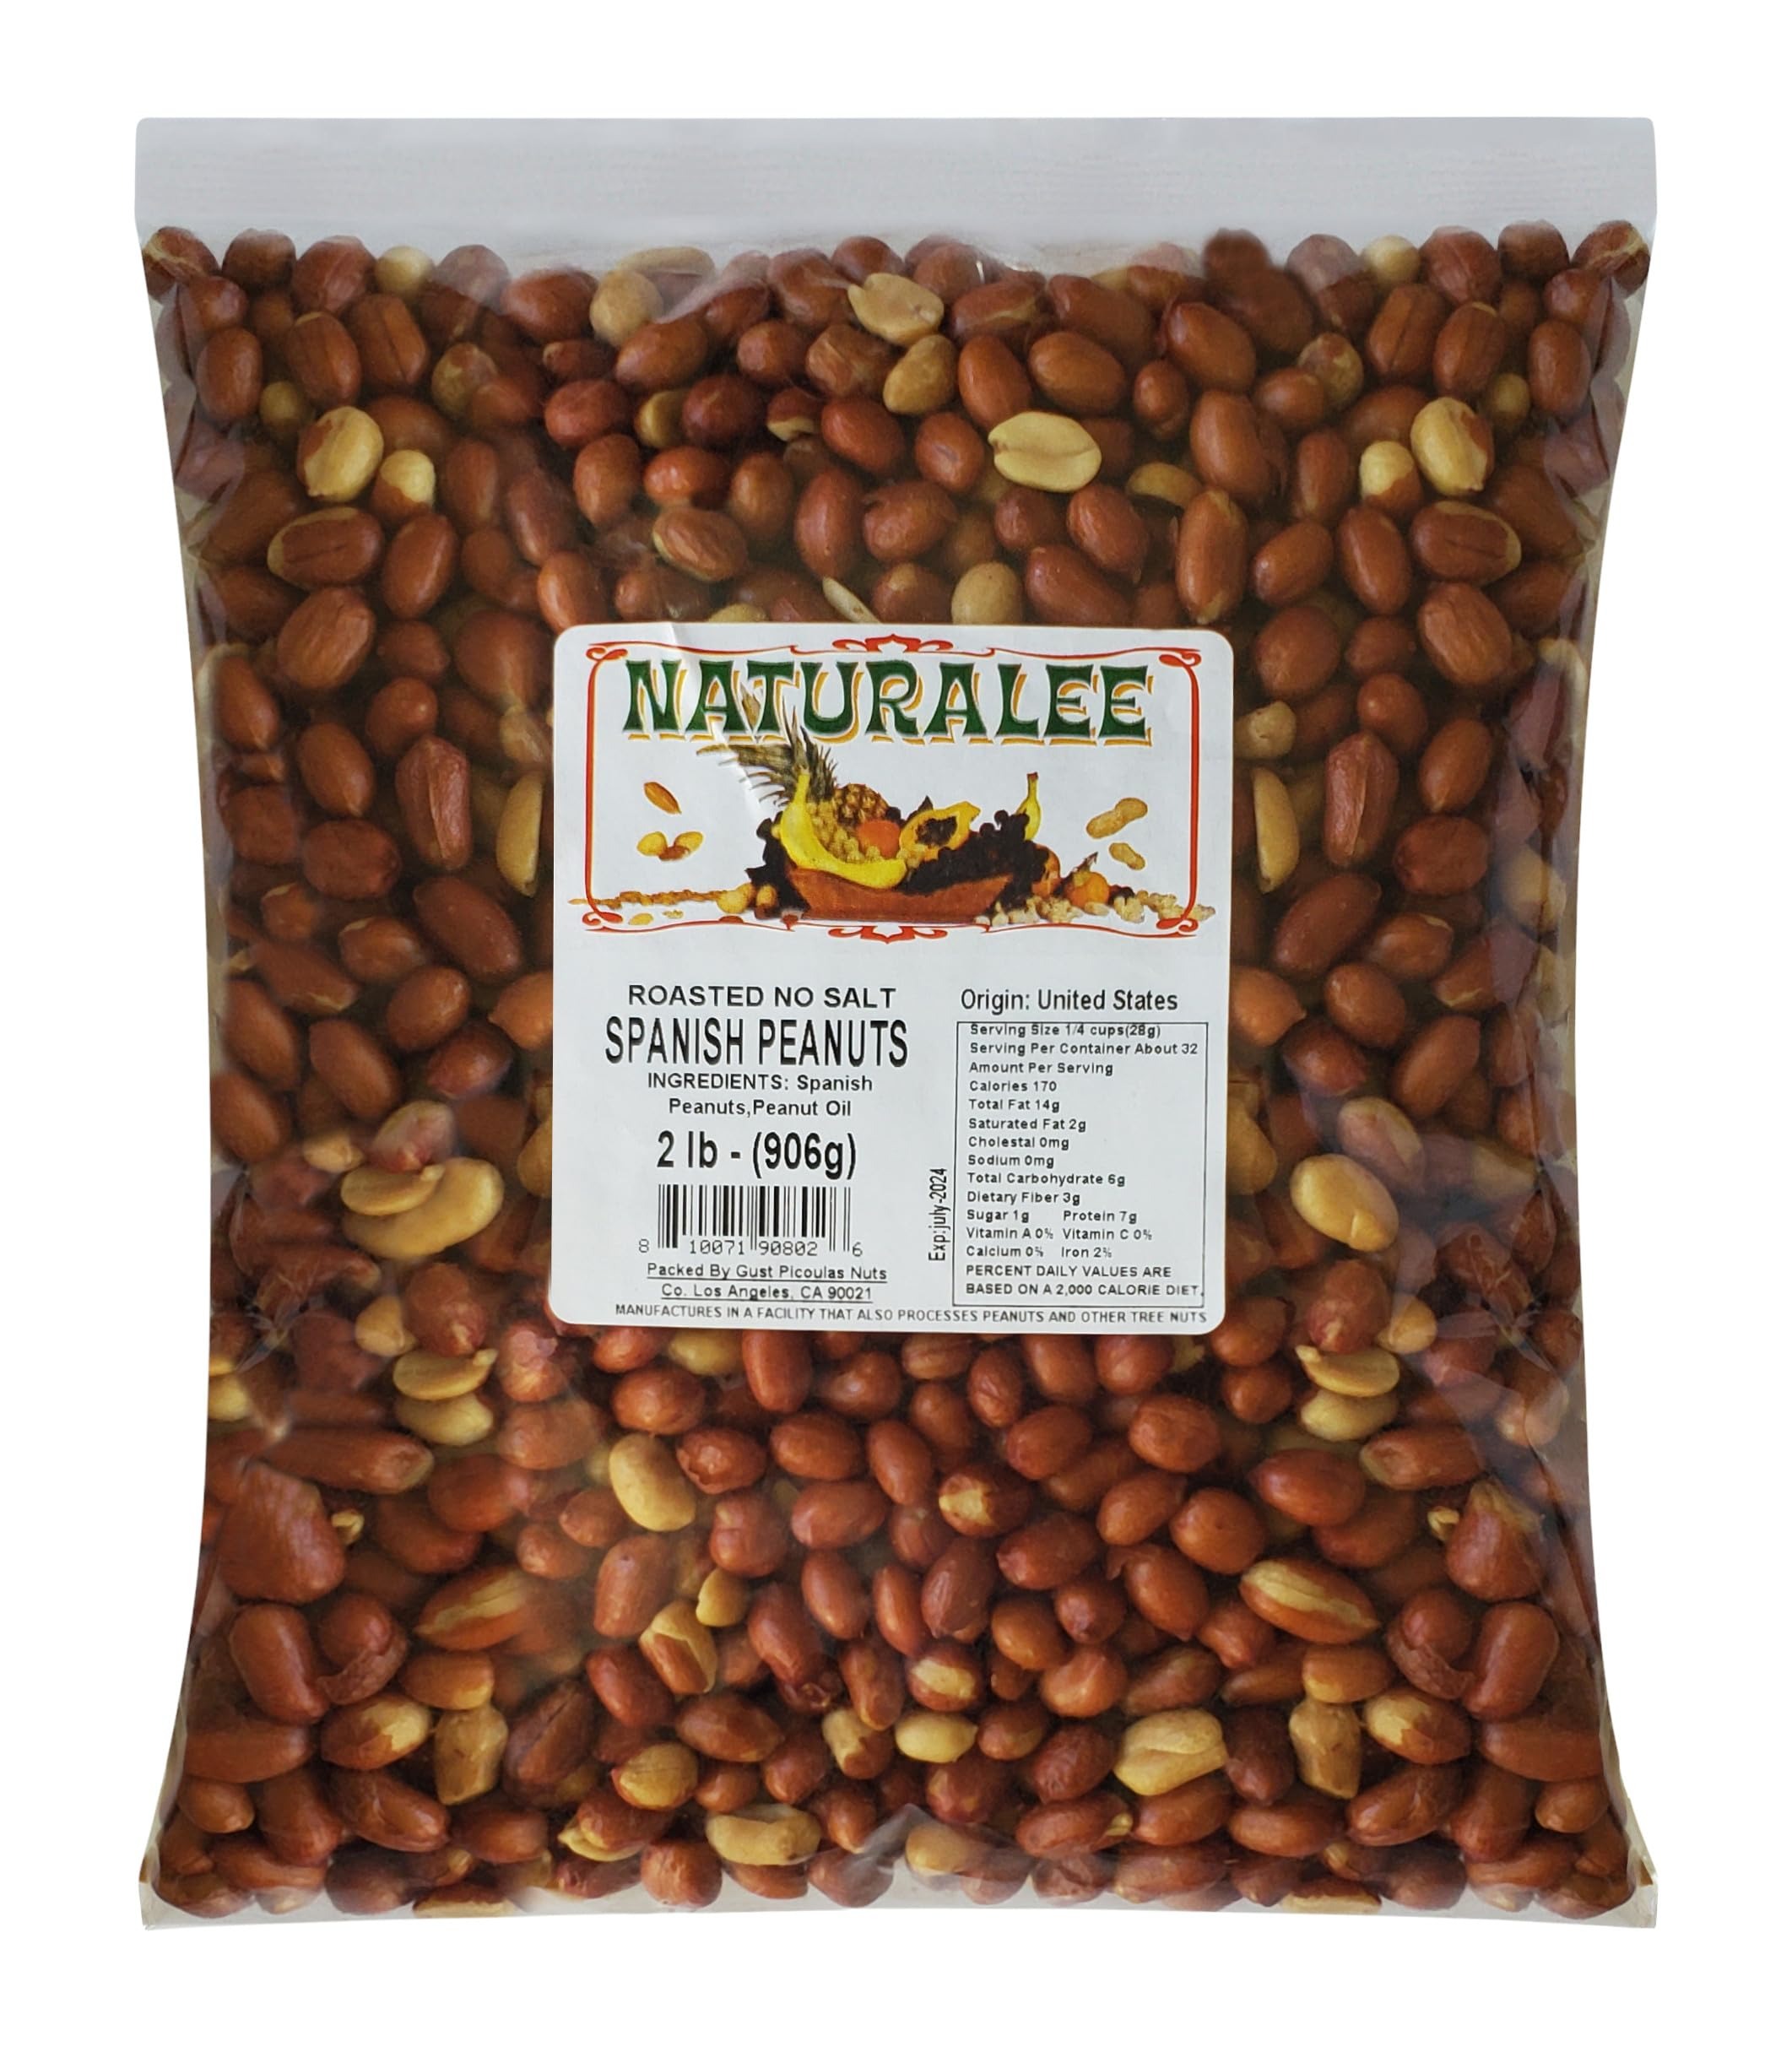
Item Name: Naturalee Peanuts, With Skin Spanish Peanuts 2 lbs - Roasted No Salt - Heart Health, High Protein
Bullet Point 1: HEALTHY: High protein, heart healthy snack
Bullet Point 2: PRODUCT OF USA: Proudly grown by American farmers
Bullet Point 3: NATURAL: Gluten free and vegan, perfect for all diets. Roated in SOYBEAN oil
Bullet Point 4: QUALITY: Naturalee peanuts are made with the highest quality standards
Bullet Point 5: Since 1906, Naturalee has been serving the community and bringing delicious, nutricious peanuts from our home to yours
Value: 32.0
Unit: Ounce

Price: 25